Gratefulness

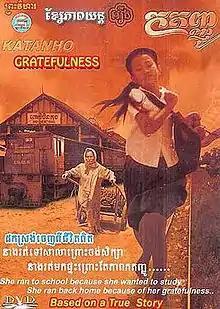
Khmer Theatrical poster

Gratefulness, also Katanho, is a Cambodian drama film, based on a true life of a young girl who lived in Phnom Penh. The film was considered one of the best films of the year in Cambodia. The film had a highly successful theatrical run and received several awards at the Khmer film festival. These included the best actress award for Ly Chan Siha. Despite being based on true life, the film has some similarity to Thailand's 1985 film "Walli" (thai:วัลลี) . as well as another film produced by Campro Production, Neang Neath which seem to be the remake of "Nang Nak", Thai 1999s horror film. This film was released at the Kirirom cinema in Phnom Penh with English subtitles.